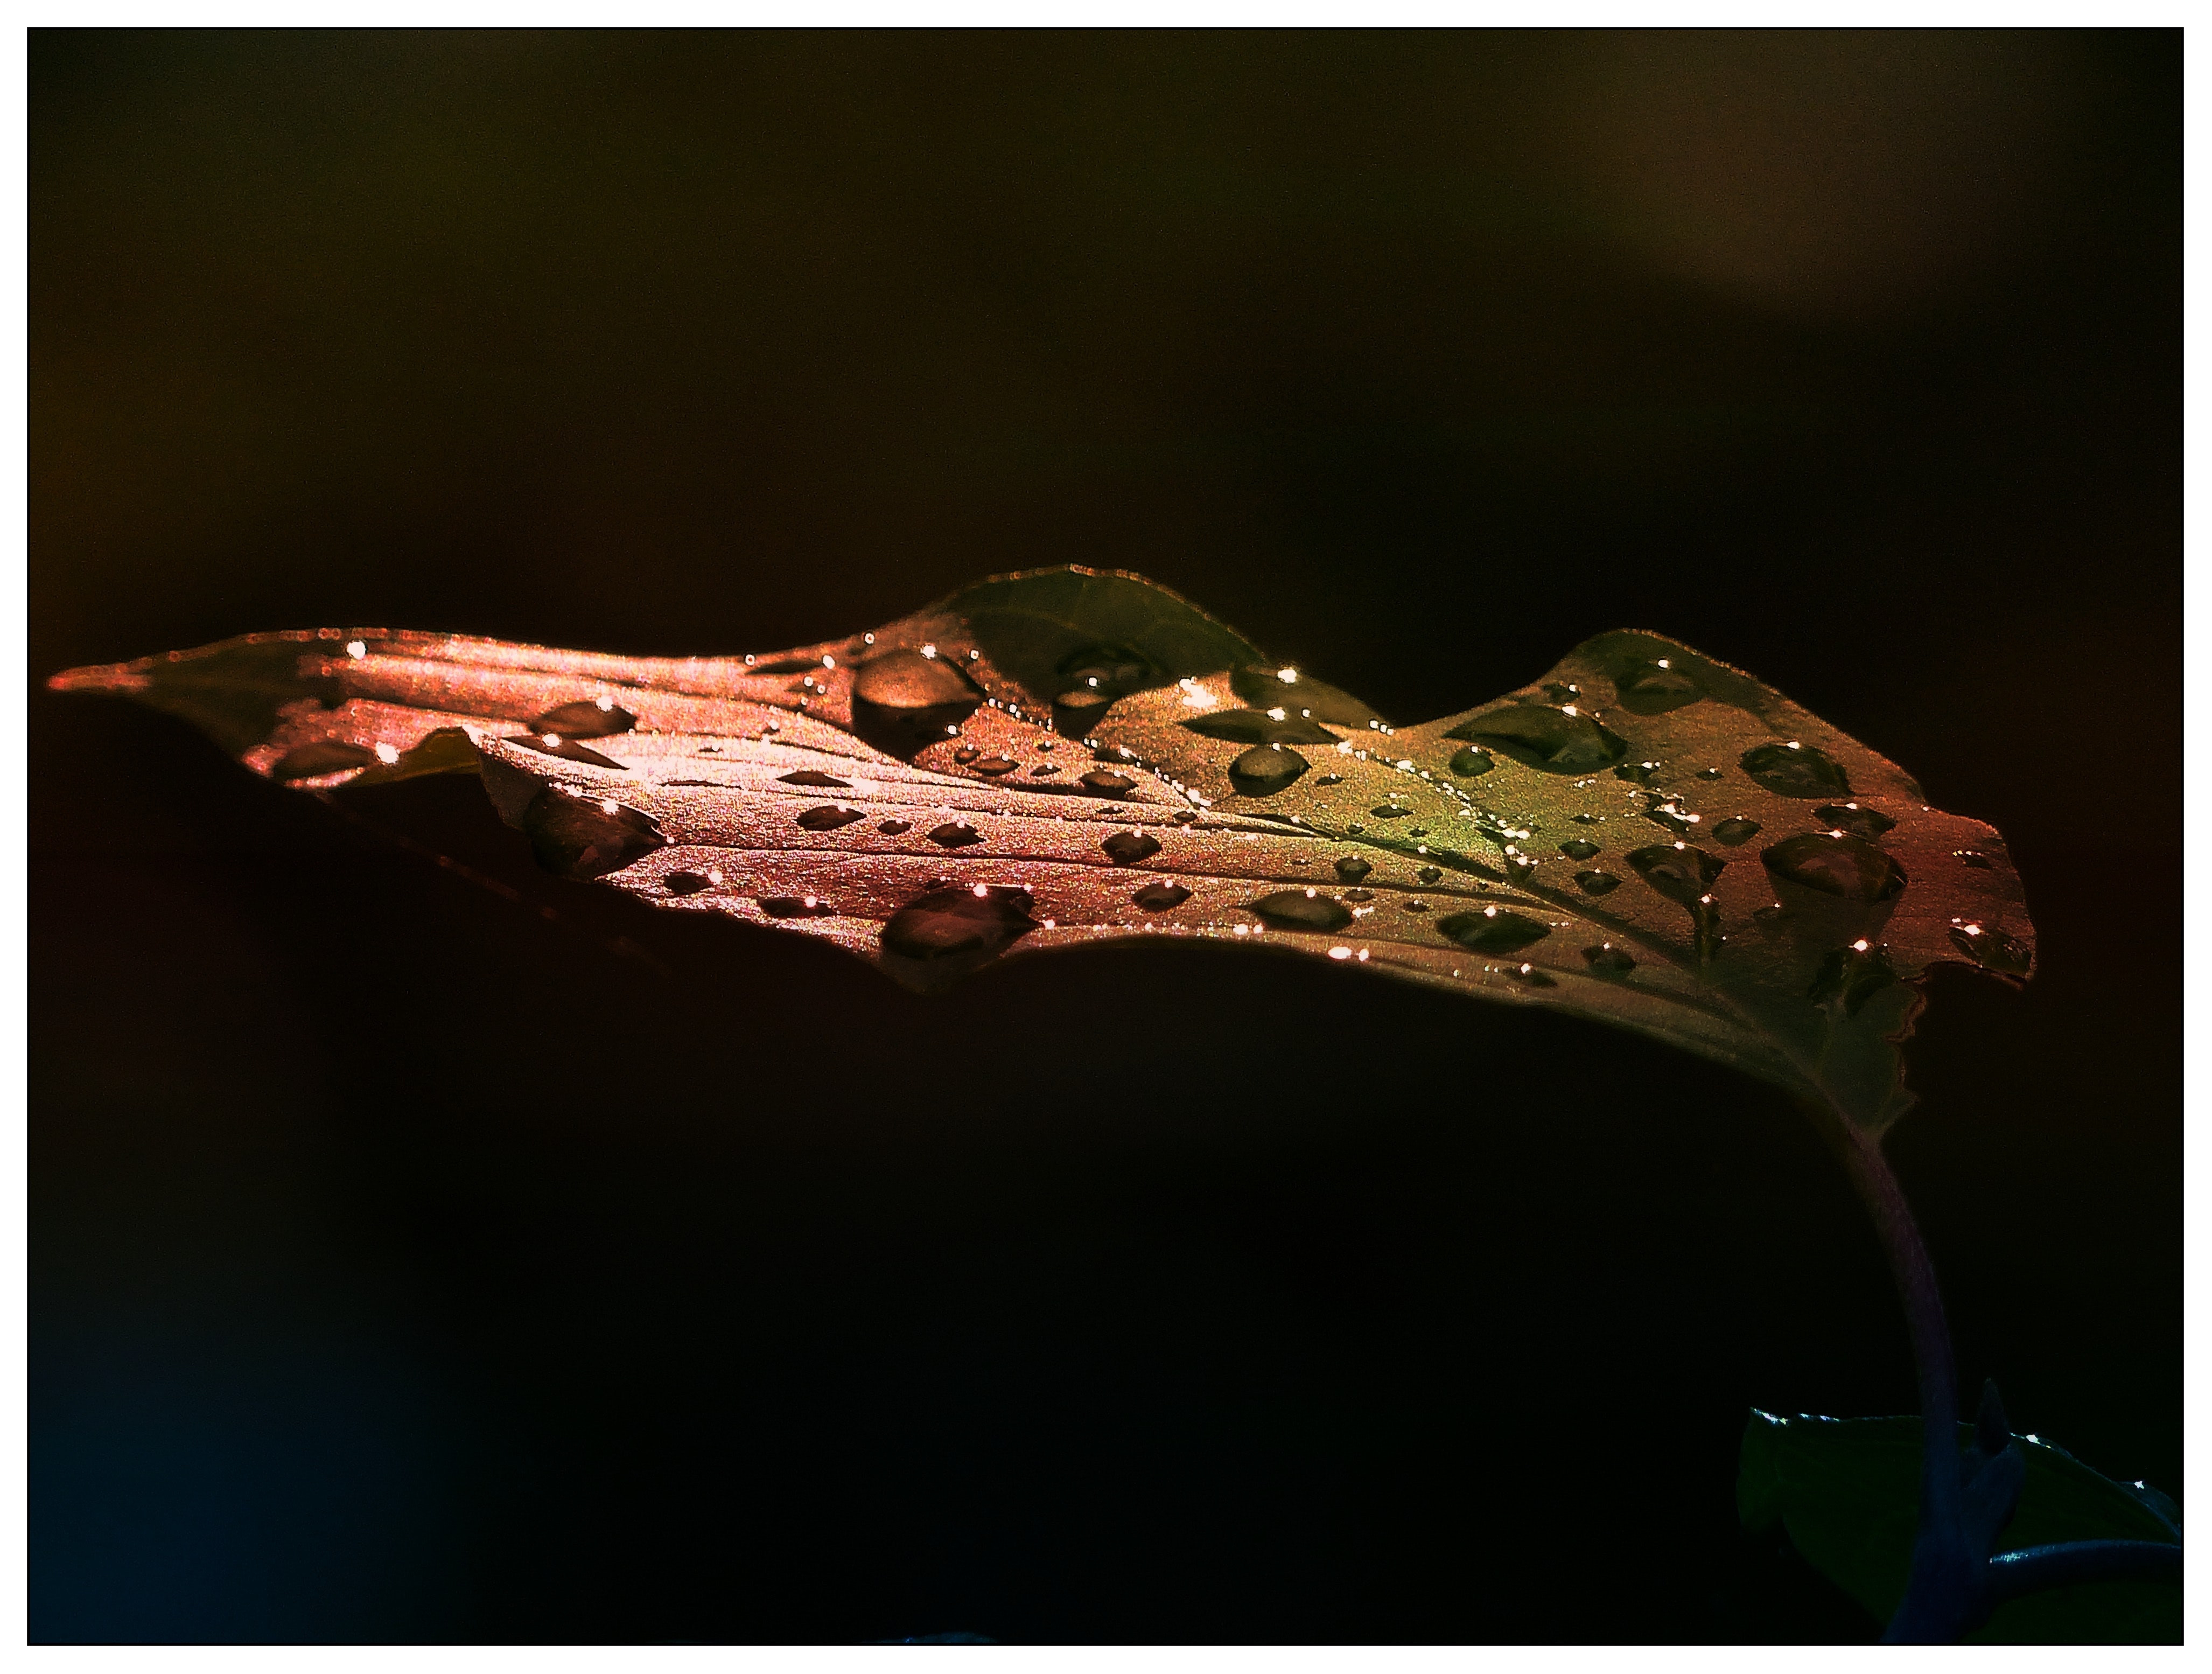
water, leaf, stock photography, drop, macro photography, photography, tree, plant, still life photography, still life, moisture, dew